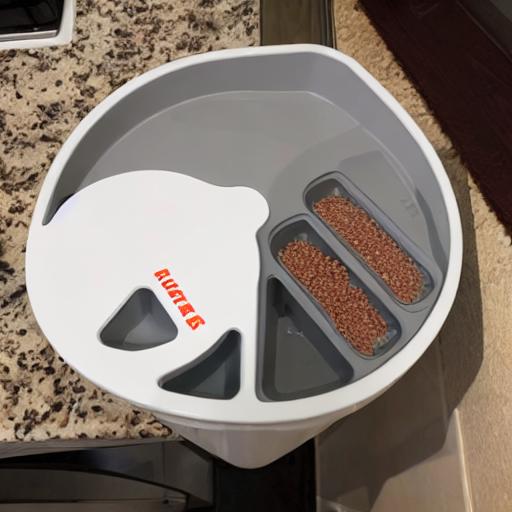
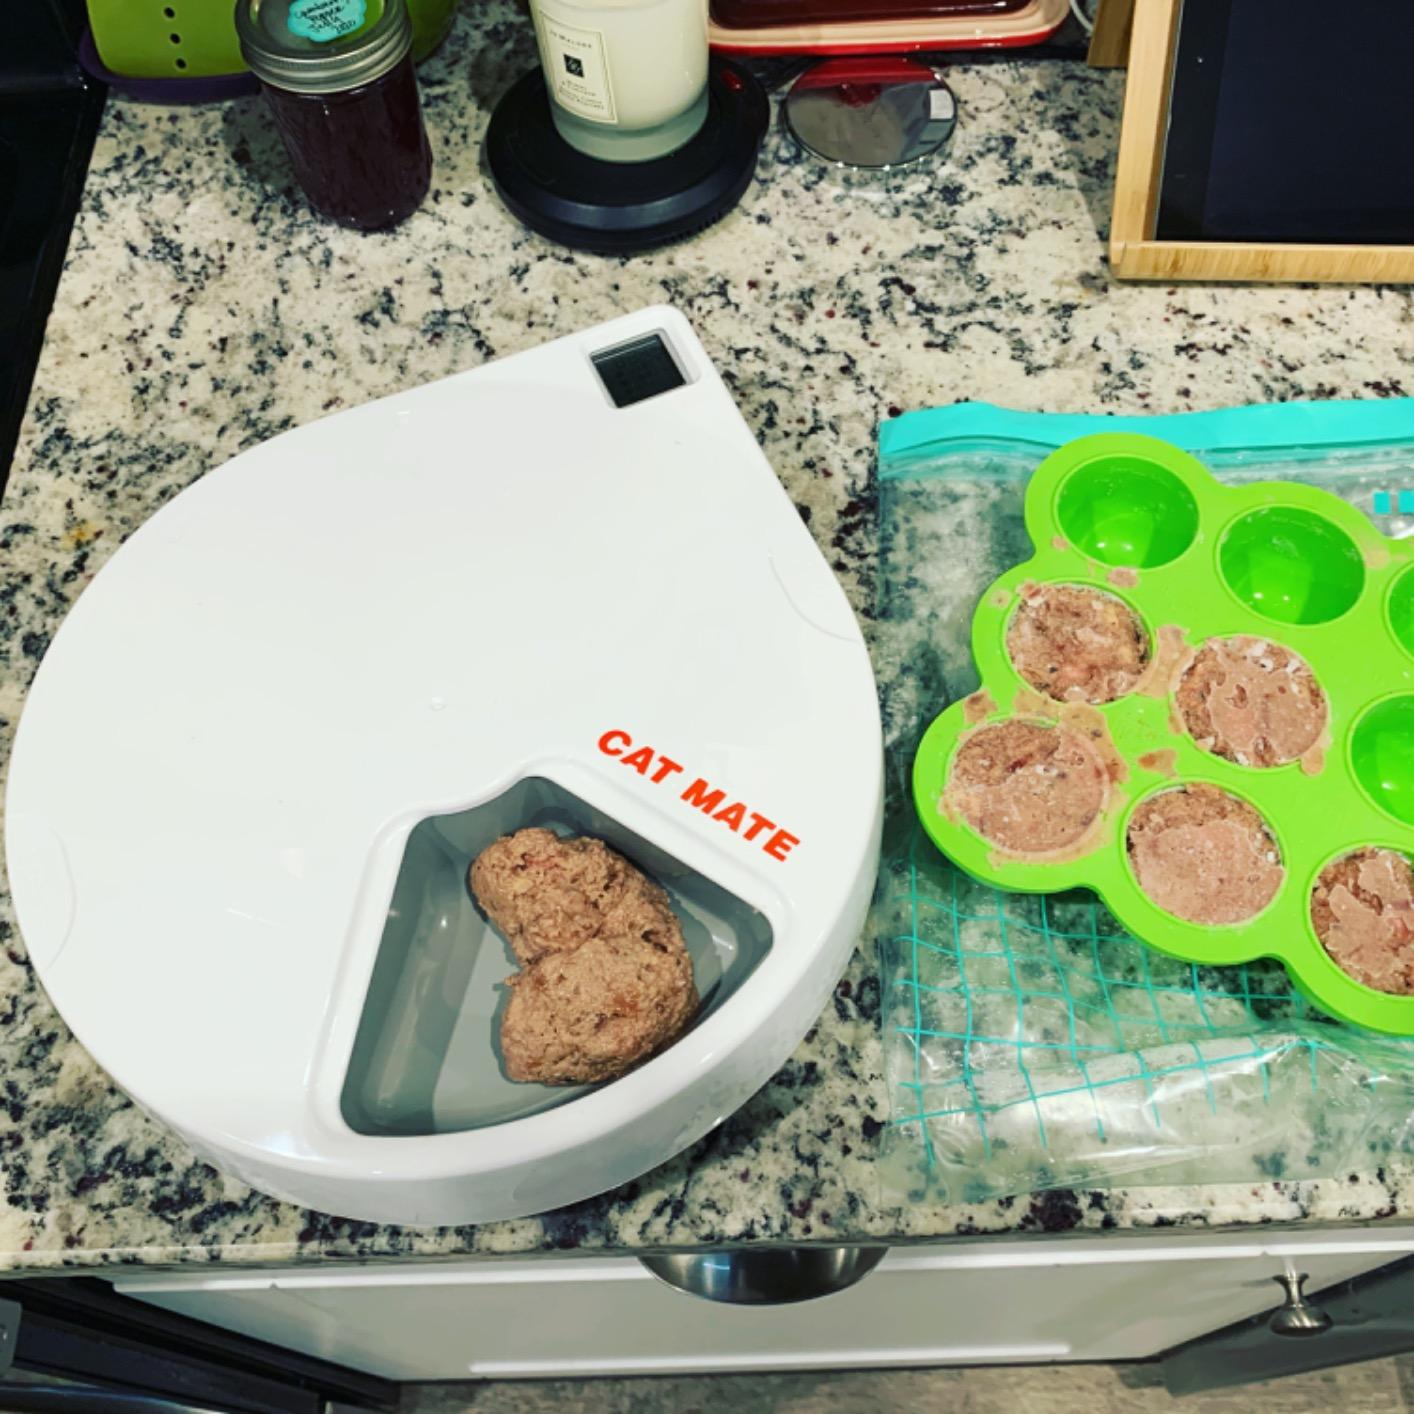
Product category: items_feeder
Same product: no